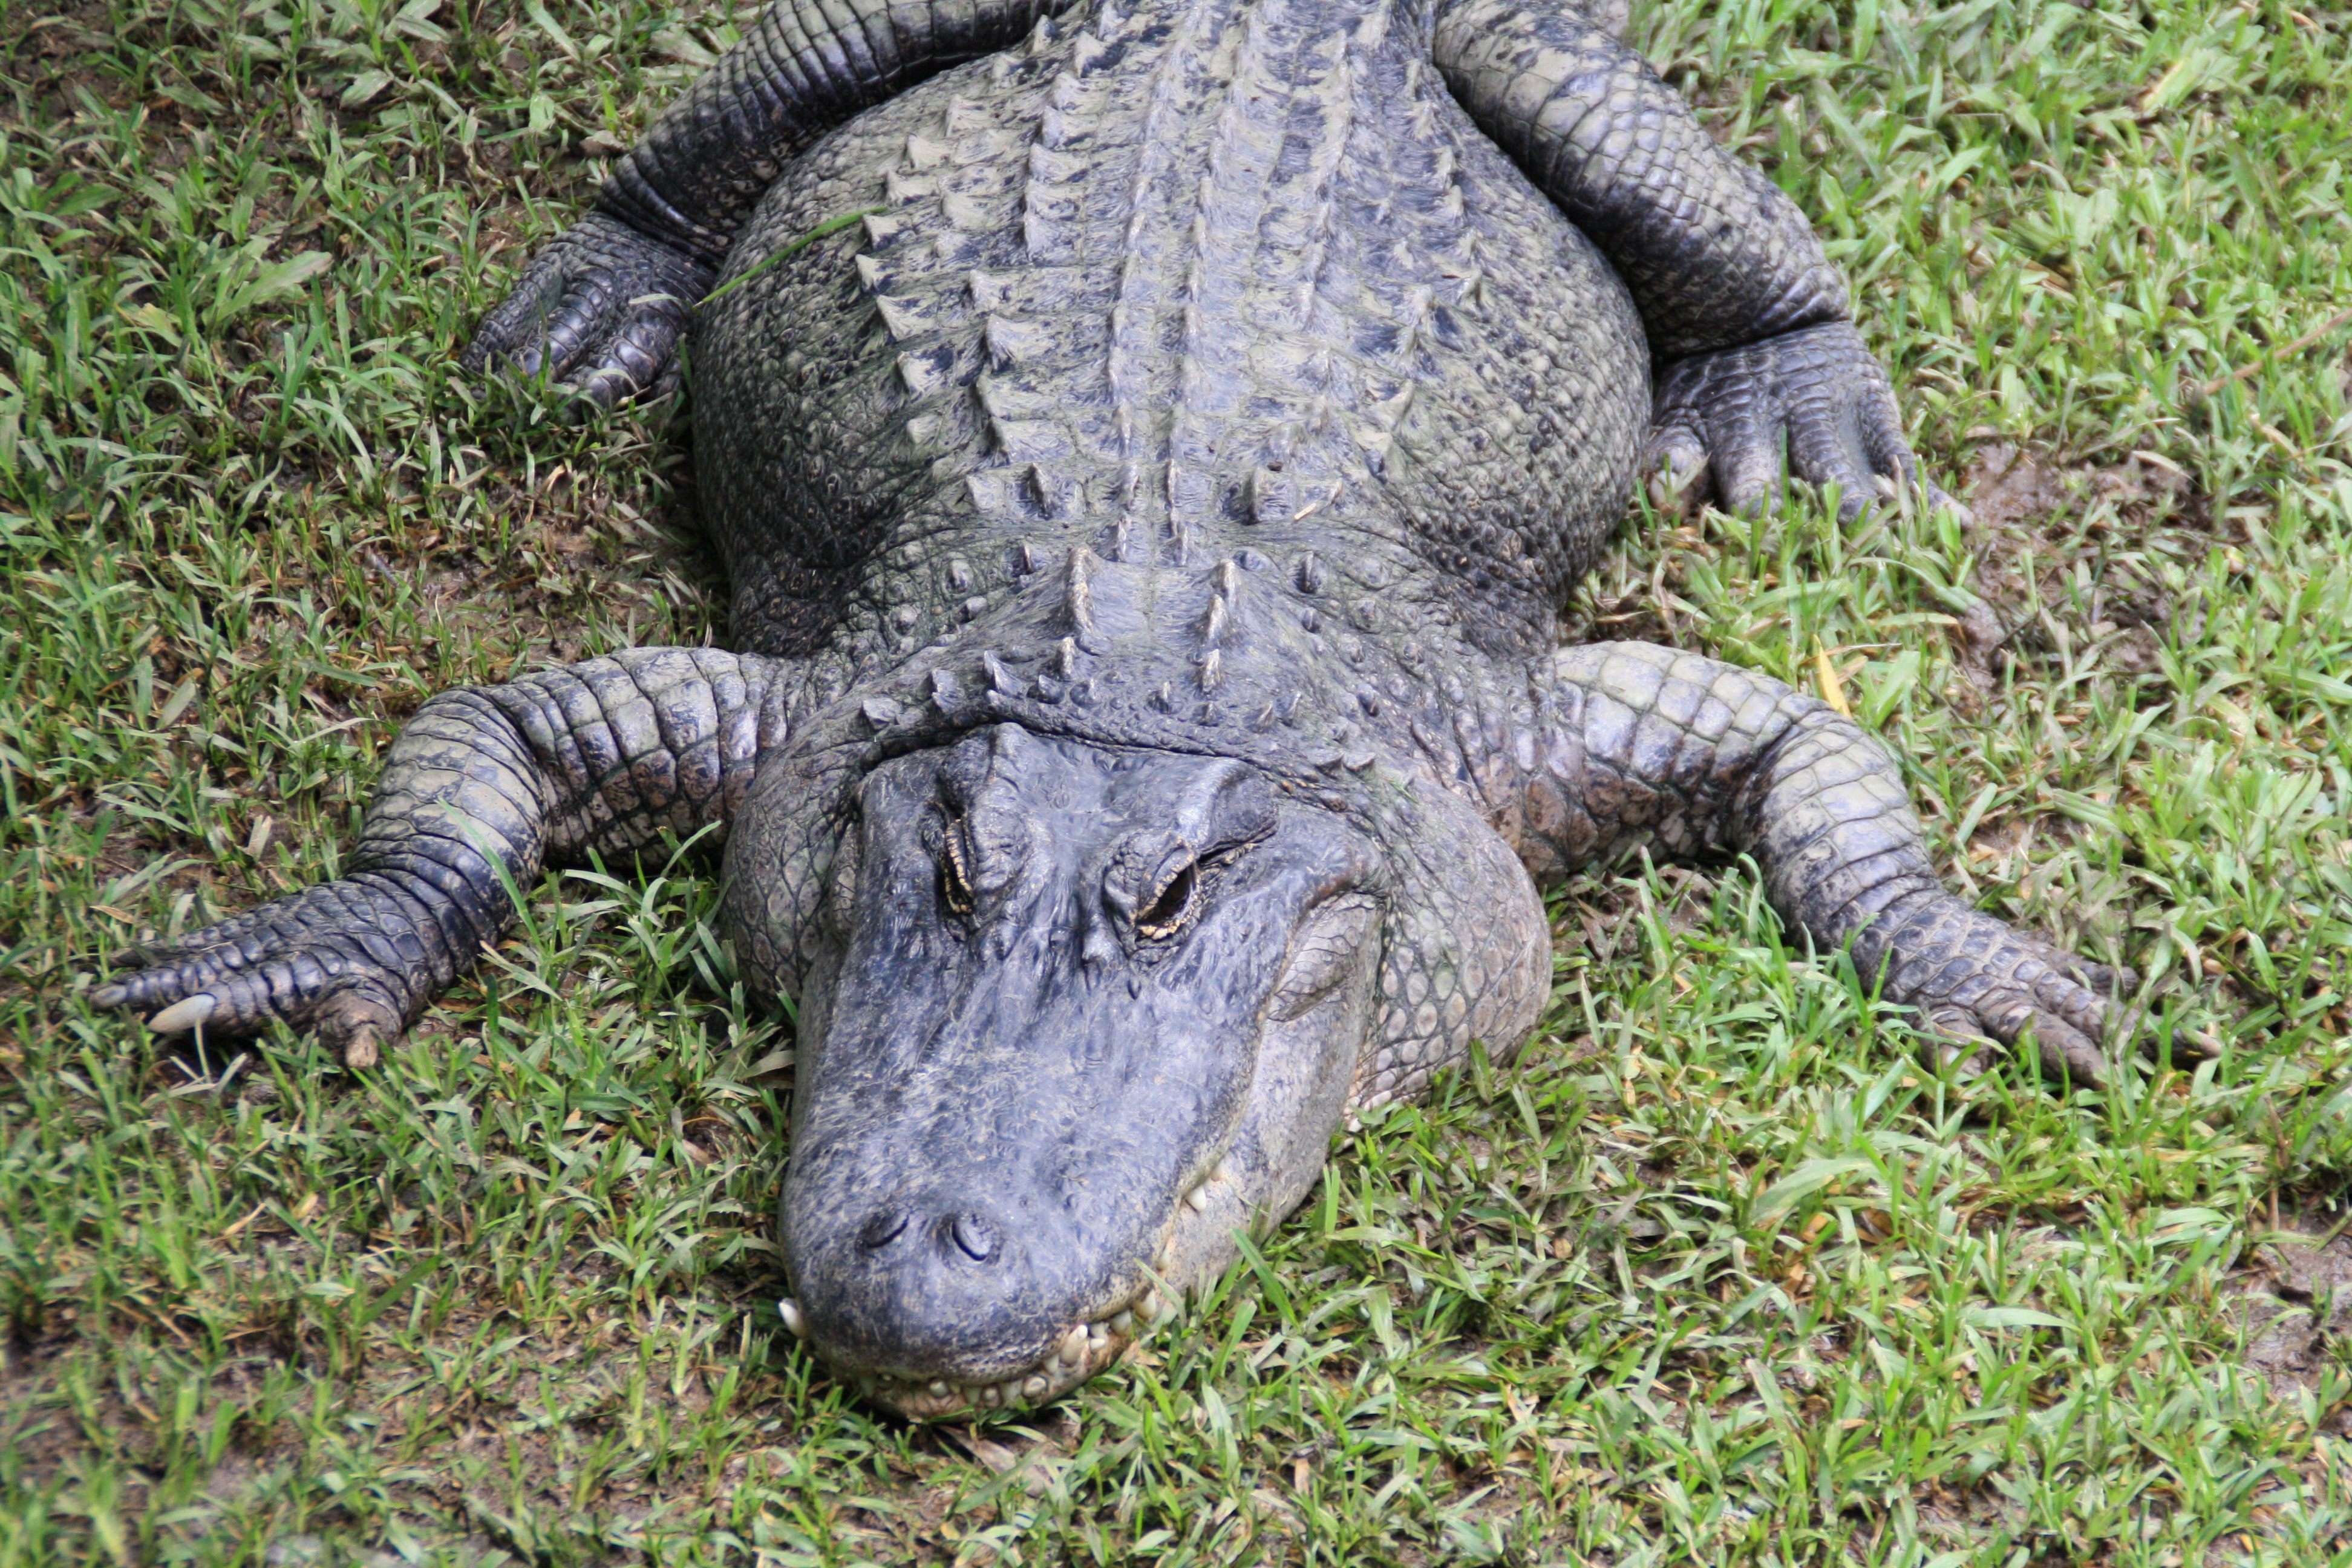
nature, wildlife, zoo, reptile, fauna, crocodile, alligator, australia, animals, vertebrate, crocodilia, american alligator, nile crocodile